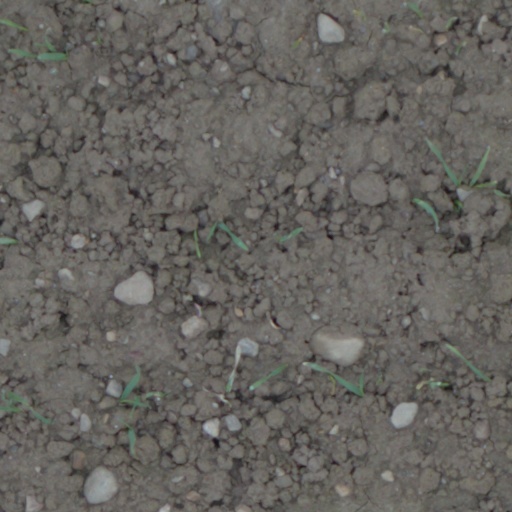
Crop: wheat